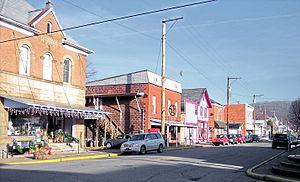
La ville de Middlebourne est le siège du comté de Tyler, situé en Virginie-Occidentale, aux États-Unis. Sa population s’élevait à 815 habitants lors du recensement de 2010, estimée à 758 habitants en 2018.